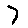
Label: 7